Philippine spinetail

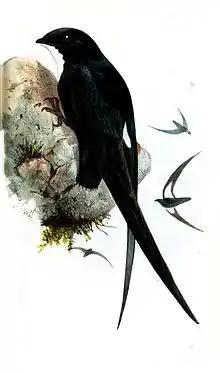

EBird describes the bird as "A little-known medium-sized, short-tailed swift found over forest, usually at higher elevations. Mainly black with obvious white throat and underwing patches. Wing shape is unusual, with a "cut-out" next to the body and pointed wing tips curved backward. Tail square, with spines that are difficult to see. Distinguished from other swifts in its range by the white marks under the wings. Voice unknown."